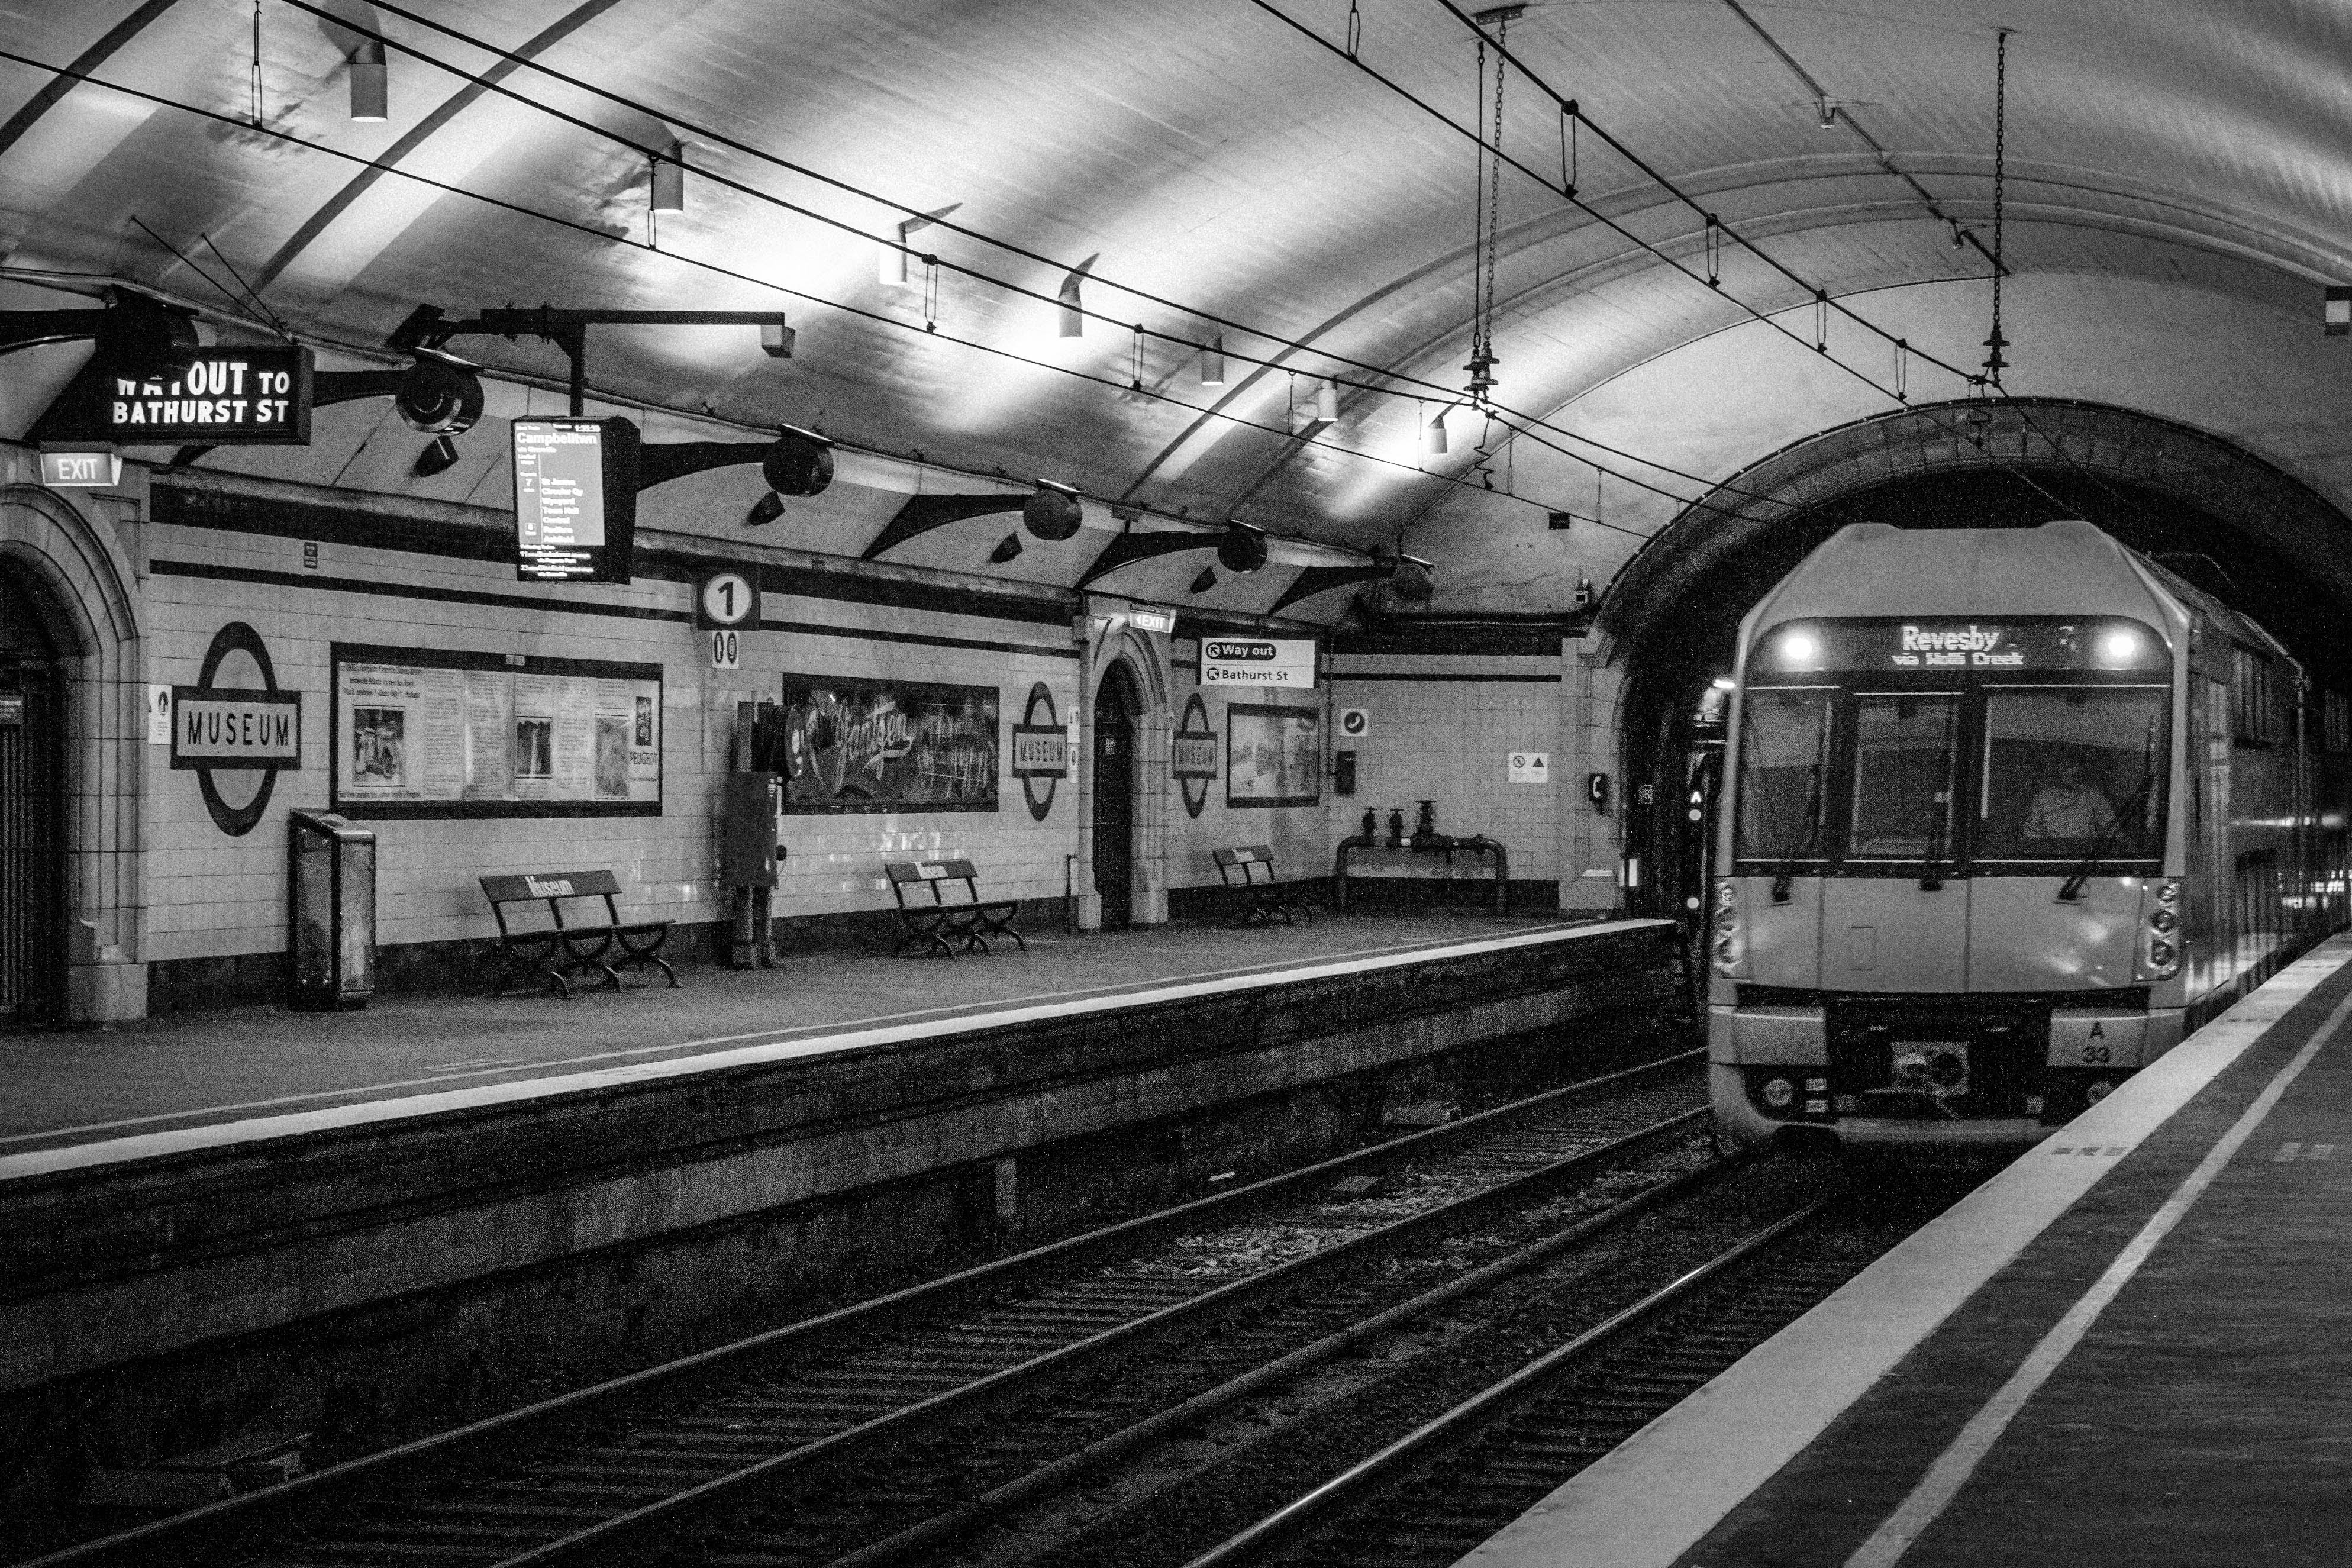
black and white, track, train, transport, vehicle, train station, monochrome, public transport, metro station, rail transport, monochrome photography, rolling stock, metropolitan area, rapid transit, railroad car